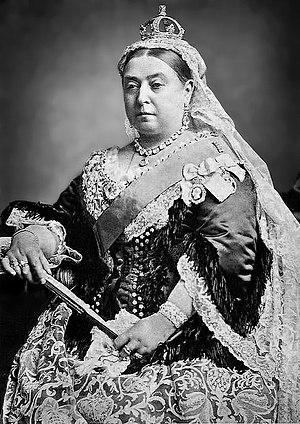
L'époque victorienne au Royaume-Uni marque l'apogée de la révolution industrielle britannique ainsi que celle de l'Empire britannique. Bien que l'époque victorienne puisse désigner les années de règne de la reine Victoria, de 1837 à 1901, les historiens fixent généralement son début au Reform Act 1832. L'époque victorienne est précédée de l'époque georgienne et suivie de l'époque édouardienne.
Léopold Iᵉʳ, connu auparavant sous le nom de Léopold Georges Chrétien Frédéric de Saxe-Cobourg-Saalfeld, né à Cobourg, le 16 décembre 1790 et mort le 10 décembre 1865 au château de Laeken, est un prince allemand de la maison de Saxe-Cobourg et Gotha devenu le premier roi des Belges en 1831 et le fondateur de la dynastie régnant sur la Belgique. Il est également l'ancêtre de l'actuel grand-duc de Luxembourg, du prétendant au trône d'Italie, ainsi que du prince Napoléon. Il règne sous le nom de Léopold, roi des Belges, prince de Saxe-Cobourg et Gotha, duc en Saxe.
Queen's Gate Terrace est une rue de la ville de Londres, Royaume-Uni.
Victoria fut reine du Royaume-Uni de Grande-Bretagne et d'Irlande du 20 juin 1837 jusqu'à sa mort. À partir du 1ᵉʳ juillet 1867, elle fut également reine du Canada, ainsi qu'impératrice des Indes à compter du 1ᵉʳ mai 1876, puis enfin reine d'Australie le 1ᵉʳ janvier 1901.
Queen's Gate est une rue de la ville de Londres, Royaume-Uni.